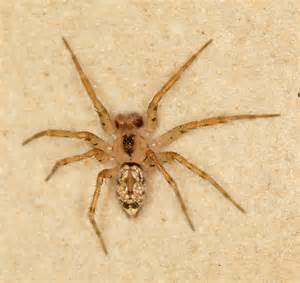
Label: ragno